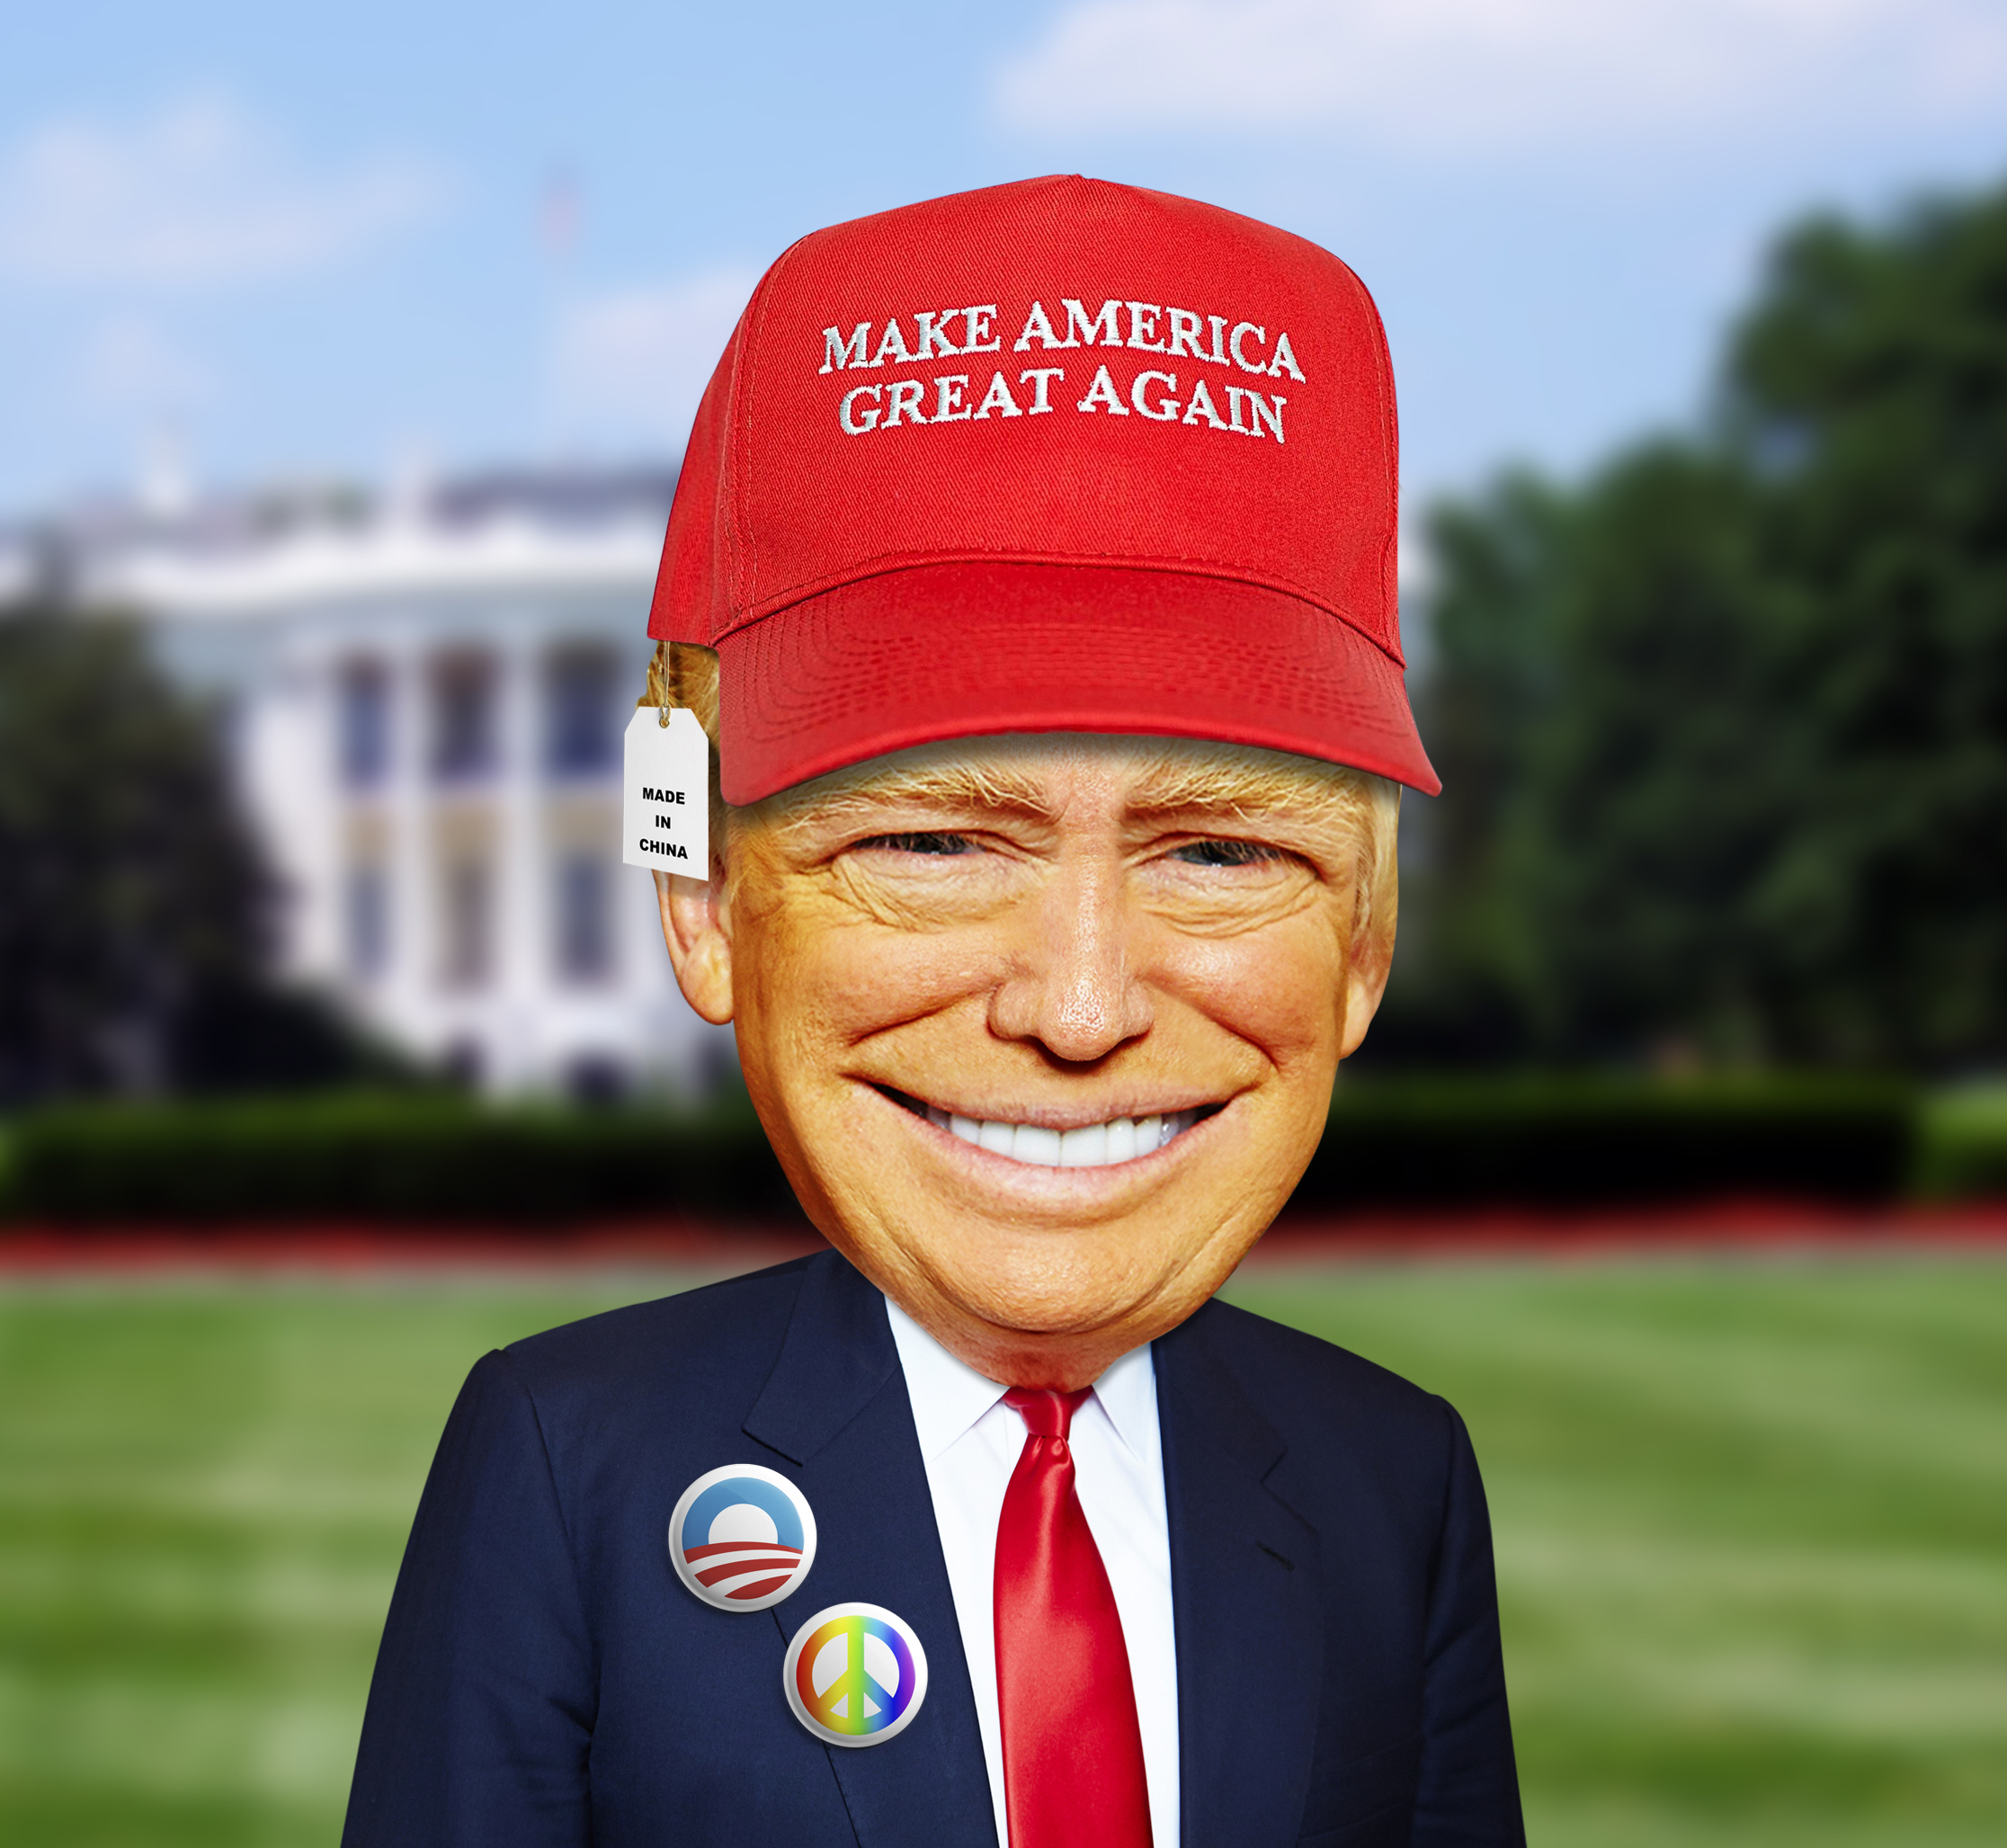
trump, donald, president, caricature, caricatures, headgear, cap, grass, team sport, personal protective equipment